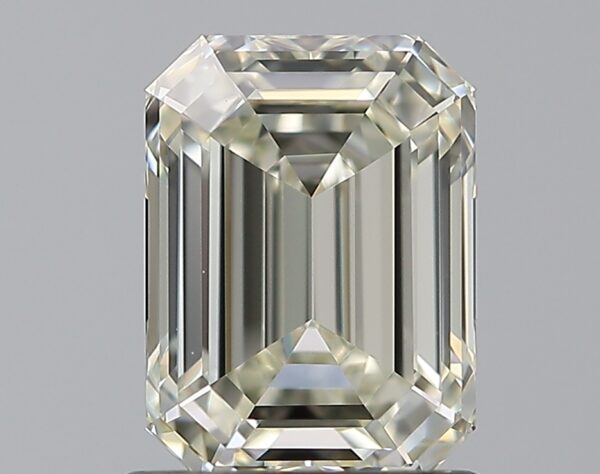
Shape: emerald
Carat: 1.1
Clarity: IF
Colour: L
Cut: EX
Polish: EX
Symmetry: VG
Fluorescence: N
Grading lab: GIA
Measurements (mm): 6.83 x 5.02 x 3.22